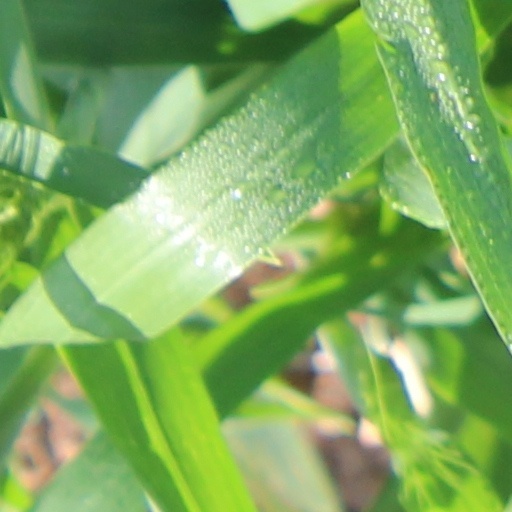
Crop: wheat